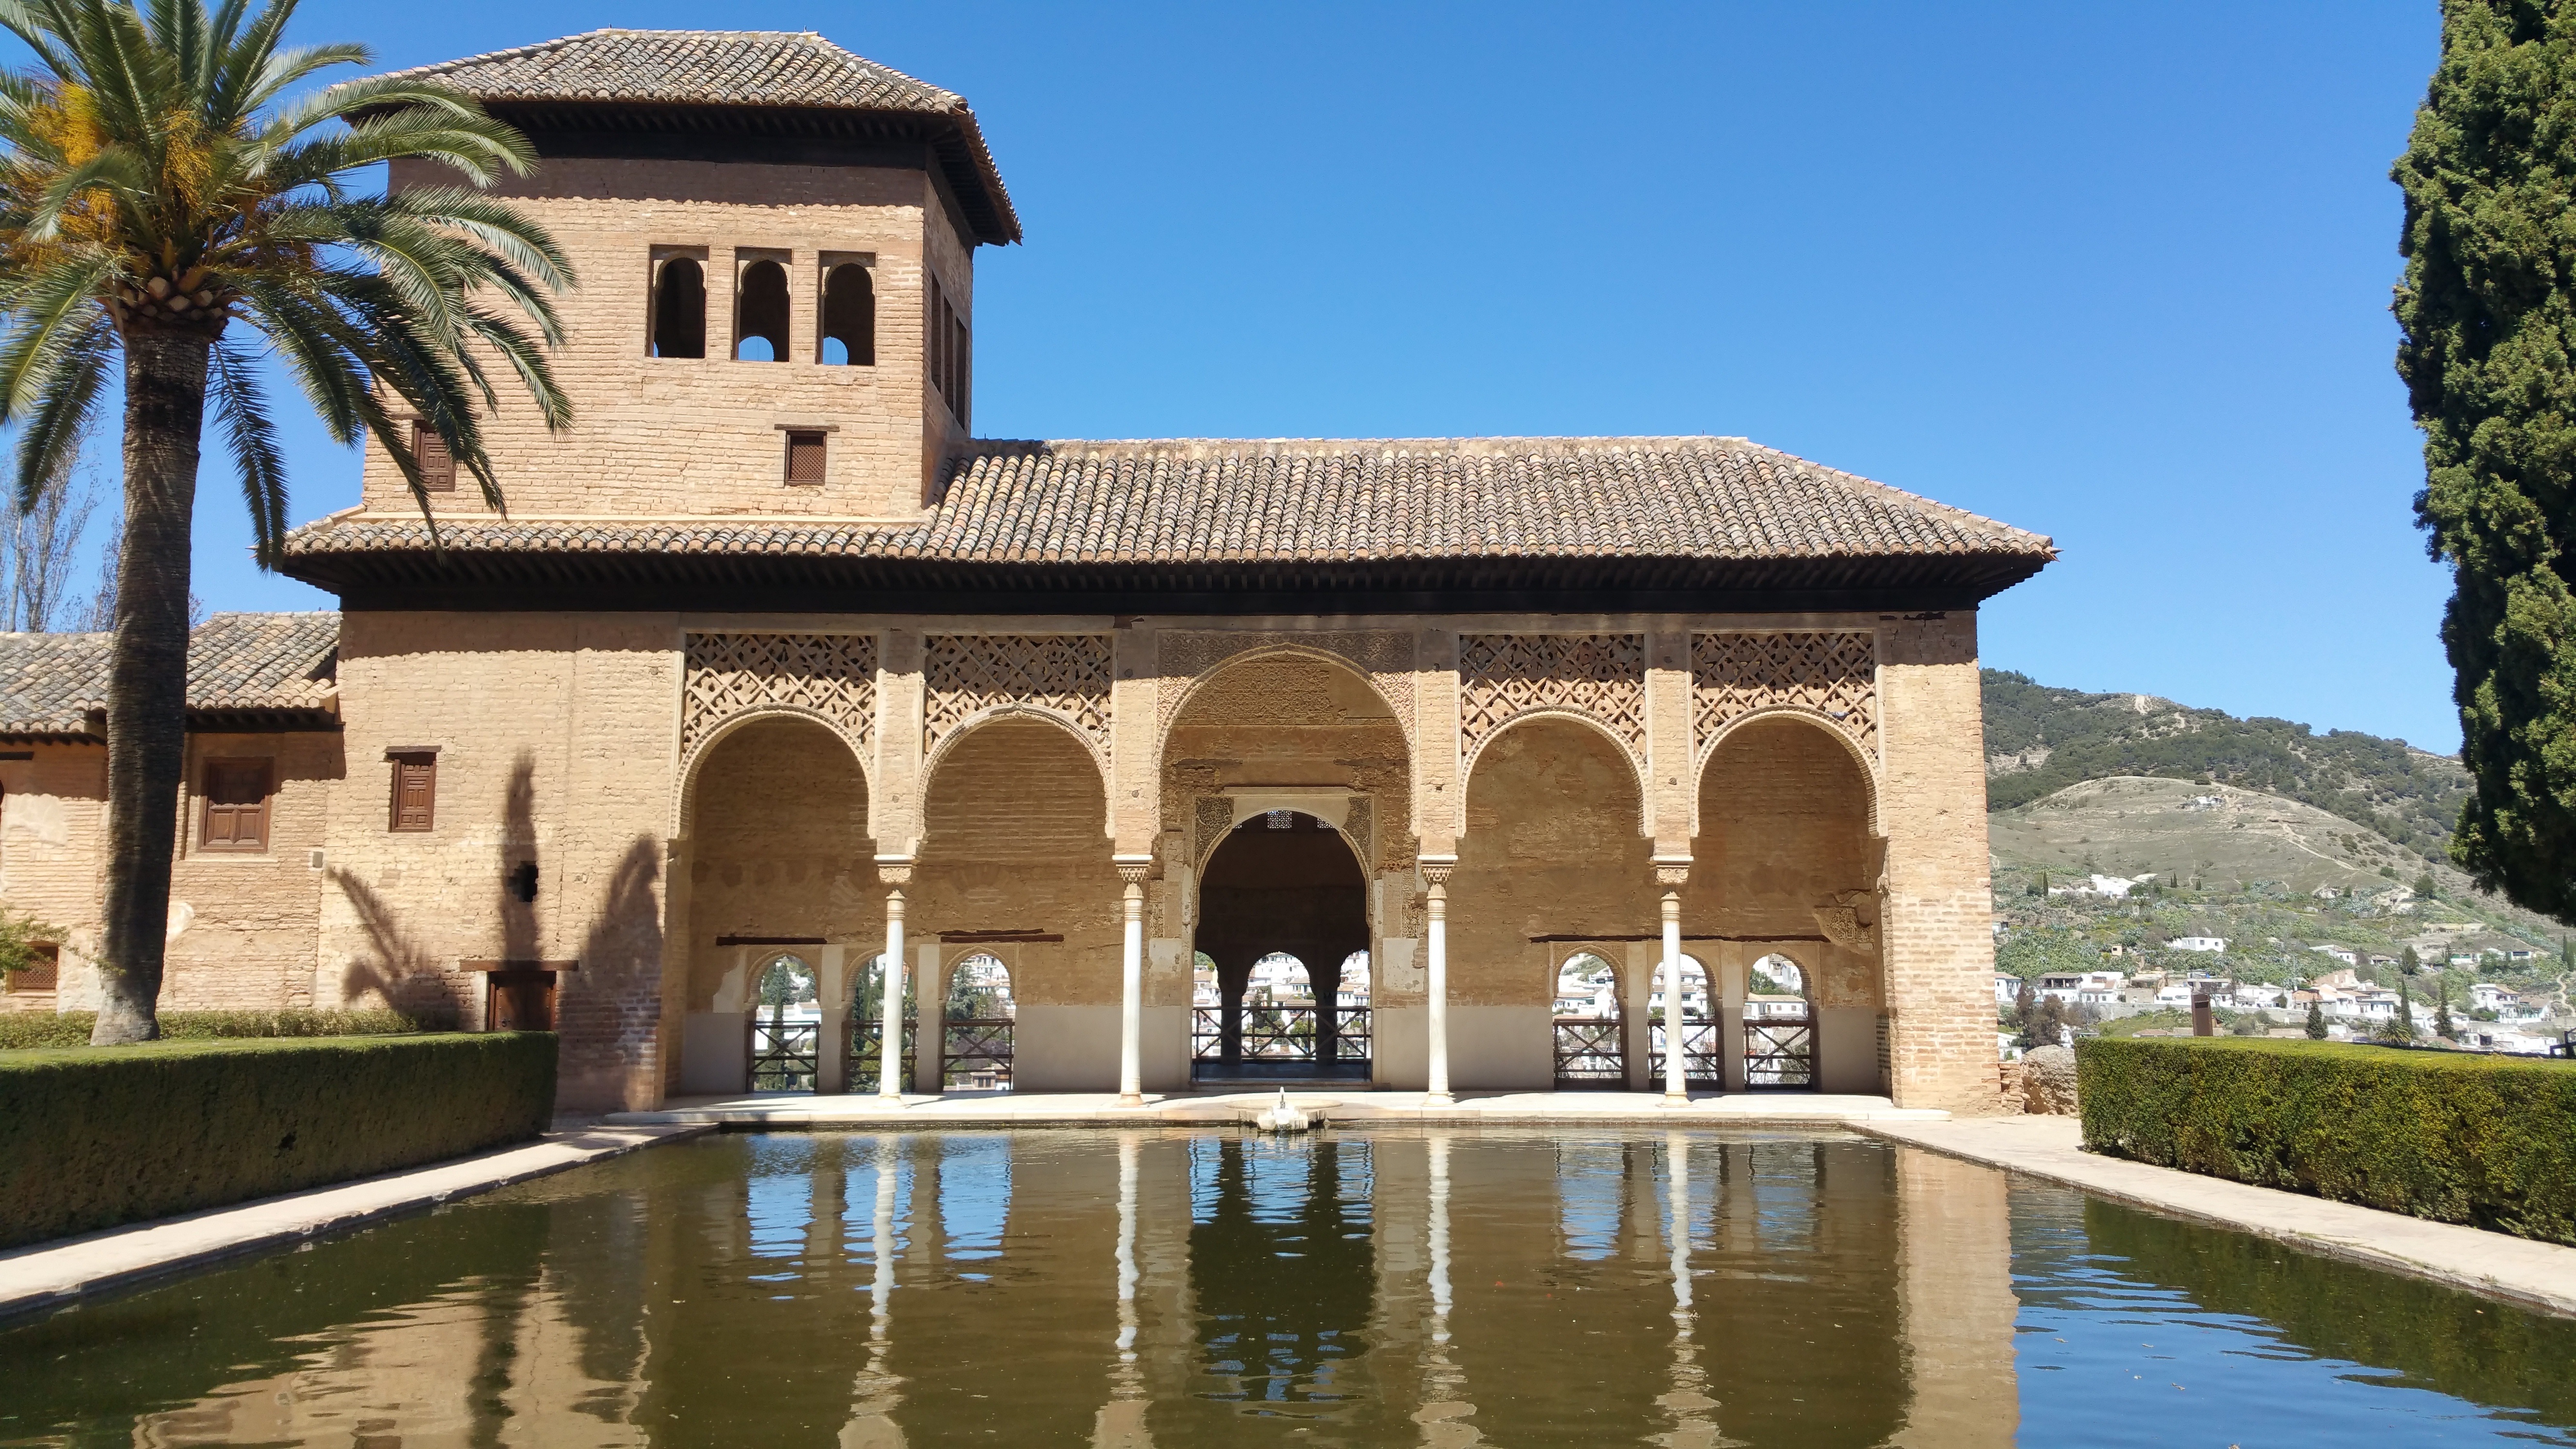
architecture, villa, mansion, building, chateau, palace, panorama, vacation, castle, landmark, tourism, place of worship, fortress, monastery, royal, estate, granada, alhambra, calat alhamra, pavillon, historic site